Zambia

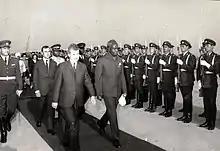
Kenneth Kaunda, first president, on a state visit to Romania in 1970

One of the earliest recorded Europeans to visit the area was the Portuguese explorer Francisco de Lacerda in the late 18th century. Lacerda led an expedition from Mozambique to the Kazembe region in Zambia (with the goal of exploring and to crossing Southern Africa from coast to coast for the first time), and died during the expedition in 1798. The expedition was from then on led by his friend Francisco Pinto. This territory, located between Portuguese Mozambique and Portuguese Angola, was claimed and explored by Portugal in that period.